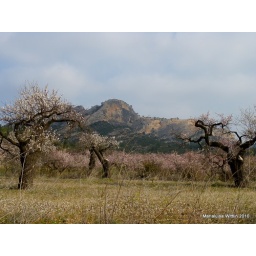
huge old almond trees near Prat de Comte.I always liked the rugged mountains in this area of Terra Alta